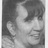
Emotion: happy